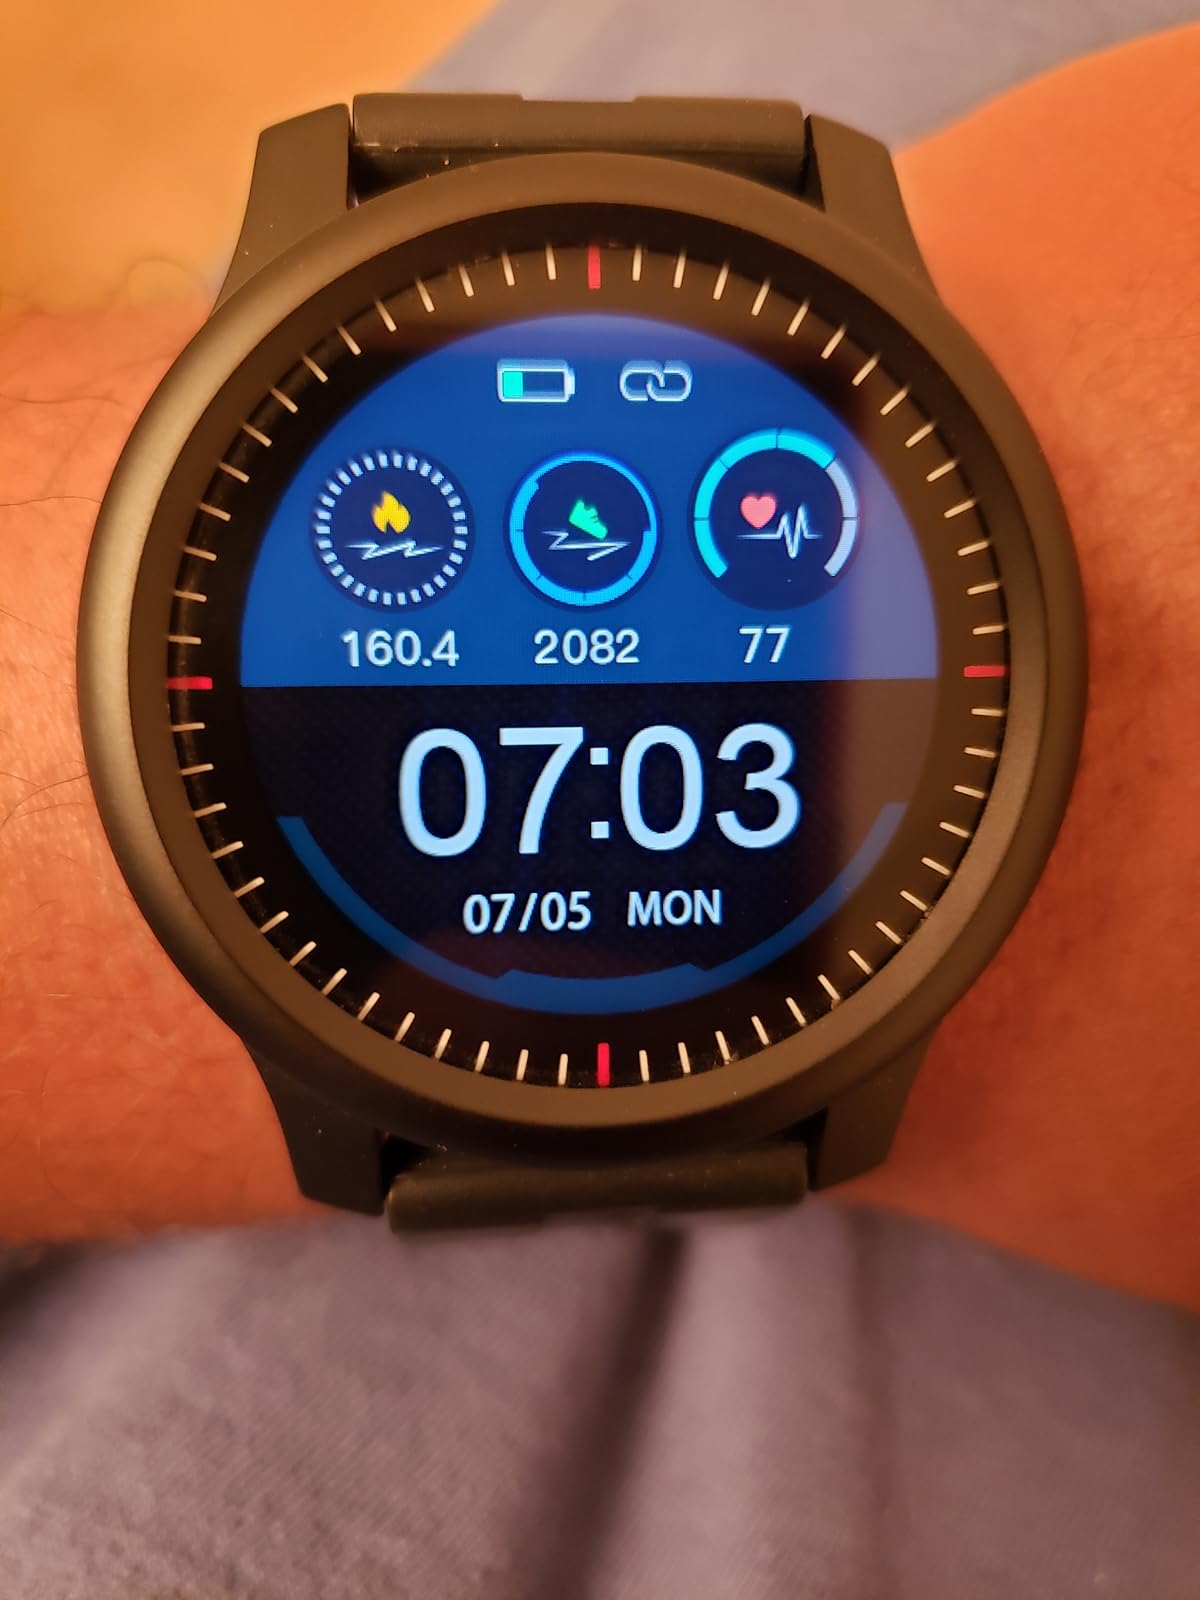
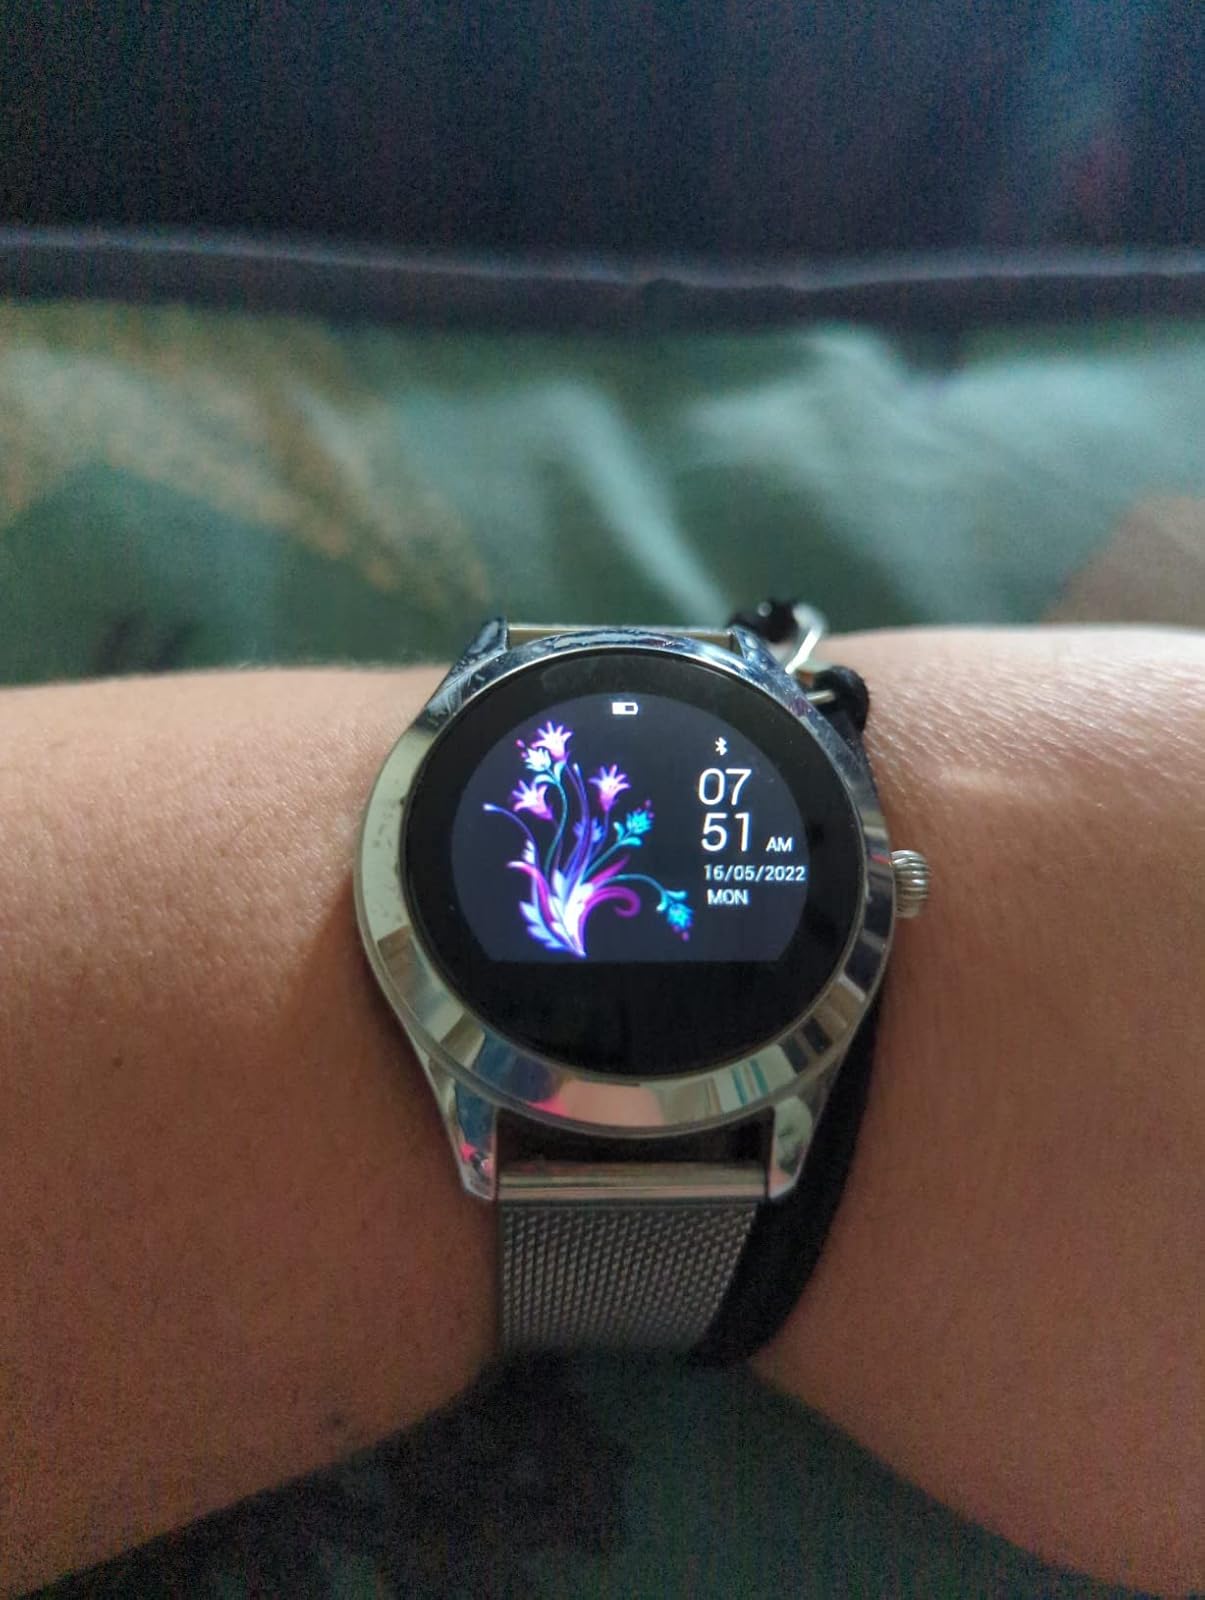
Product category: smartwatch
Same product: no